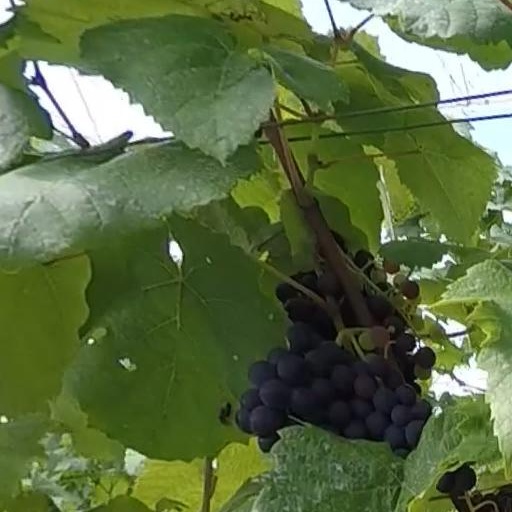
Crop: grape